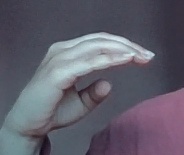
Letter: jeem